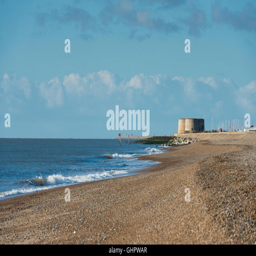
the beach in the distance